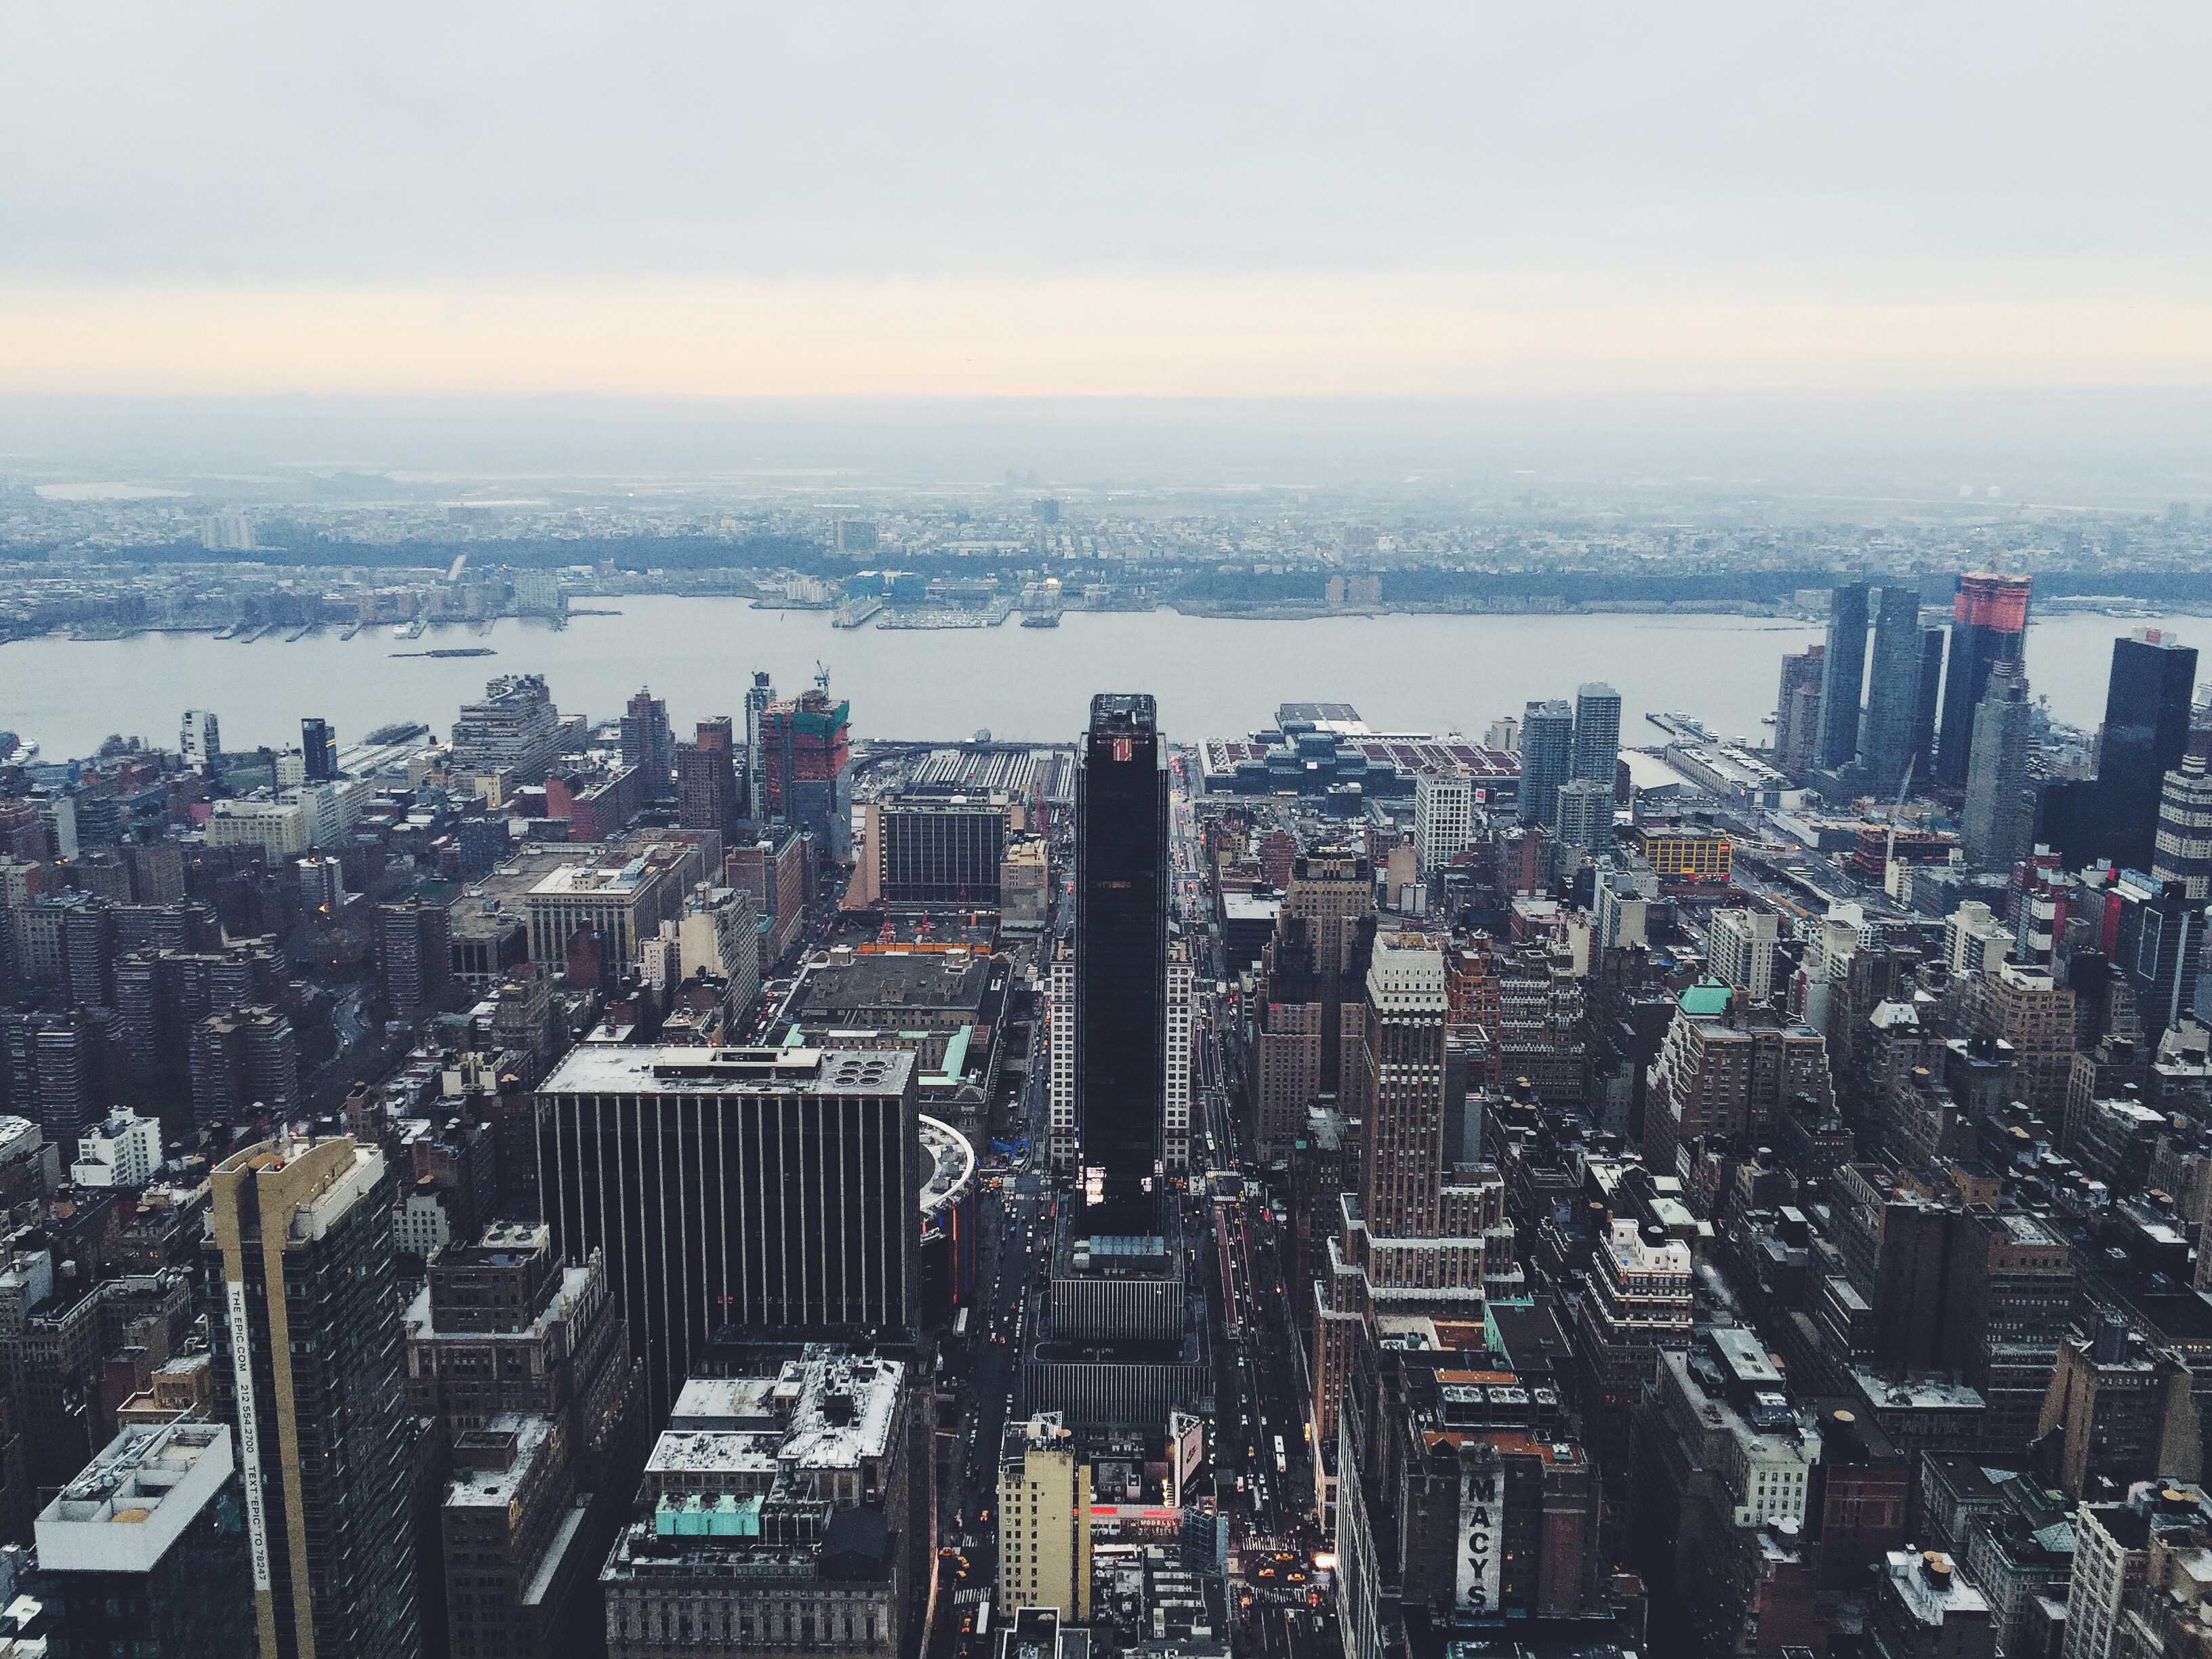
horizon, architecture, skyline, photography, city, skyscraper, urban, cityscape, panorama, downtown, dusk, tower, tower block, skyscrapers, buildings, smog, metropolis, neighbourhood, bird's eye view, aerial photography, urban area, residential area, geographical feature, human settlement, atmosphere of earth, metropolitan area